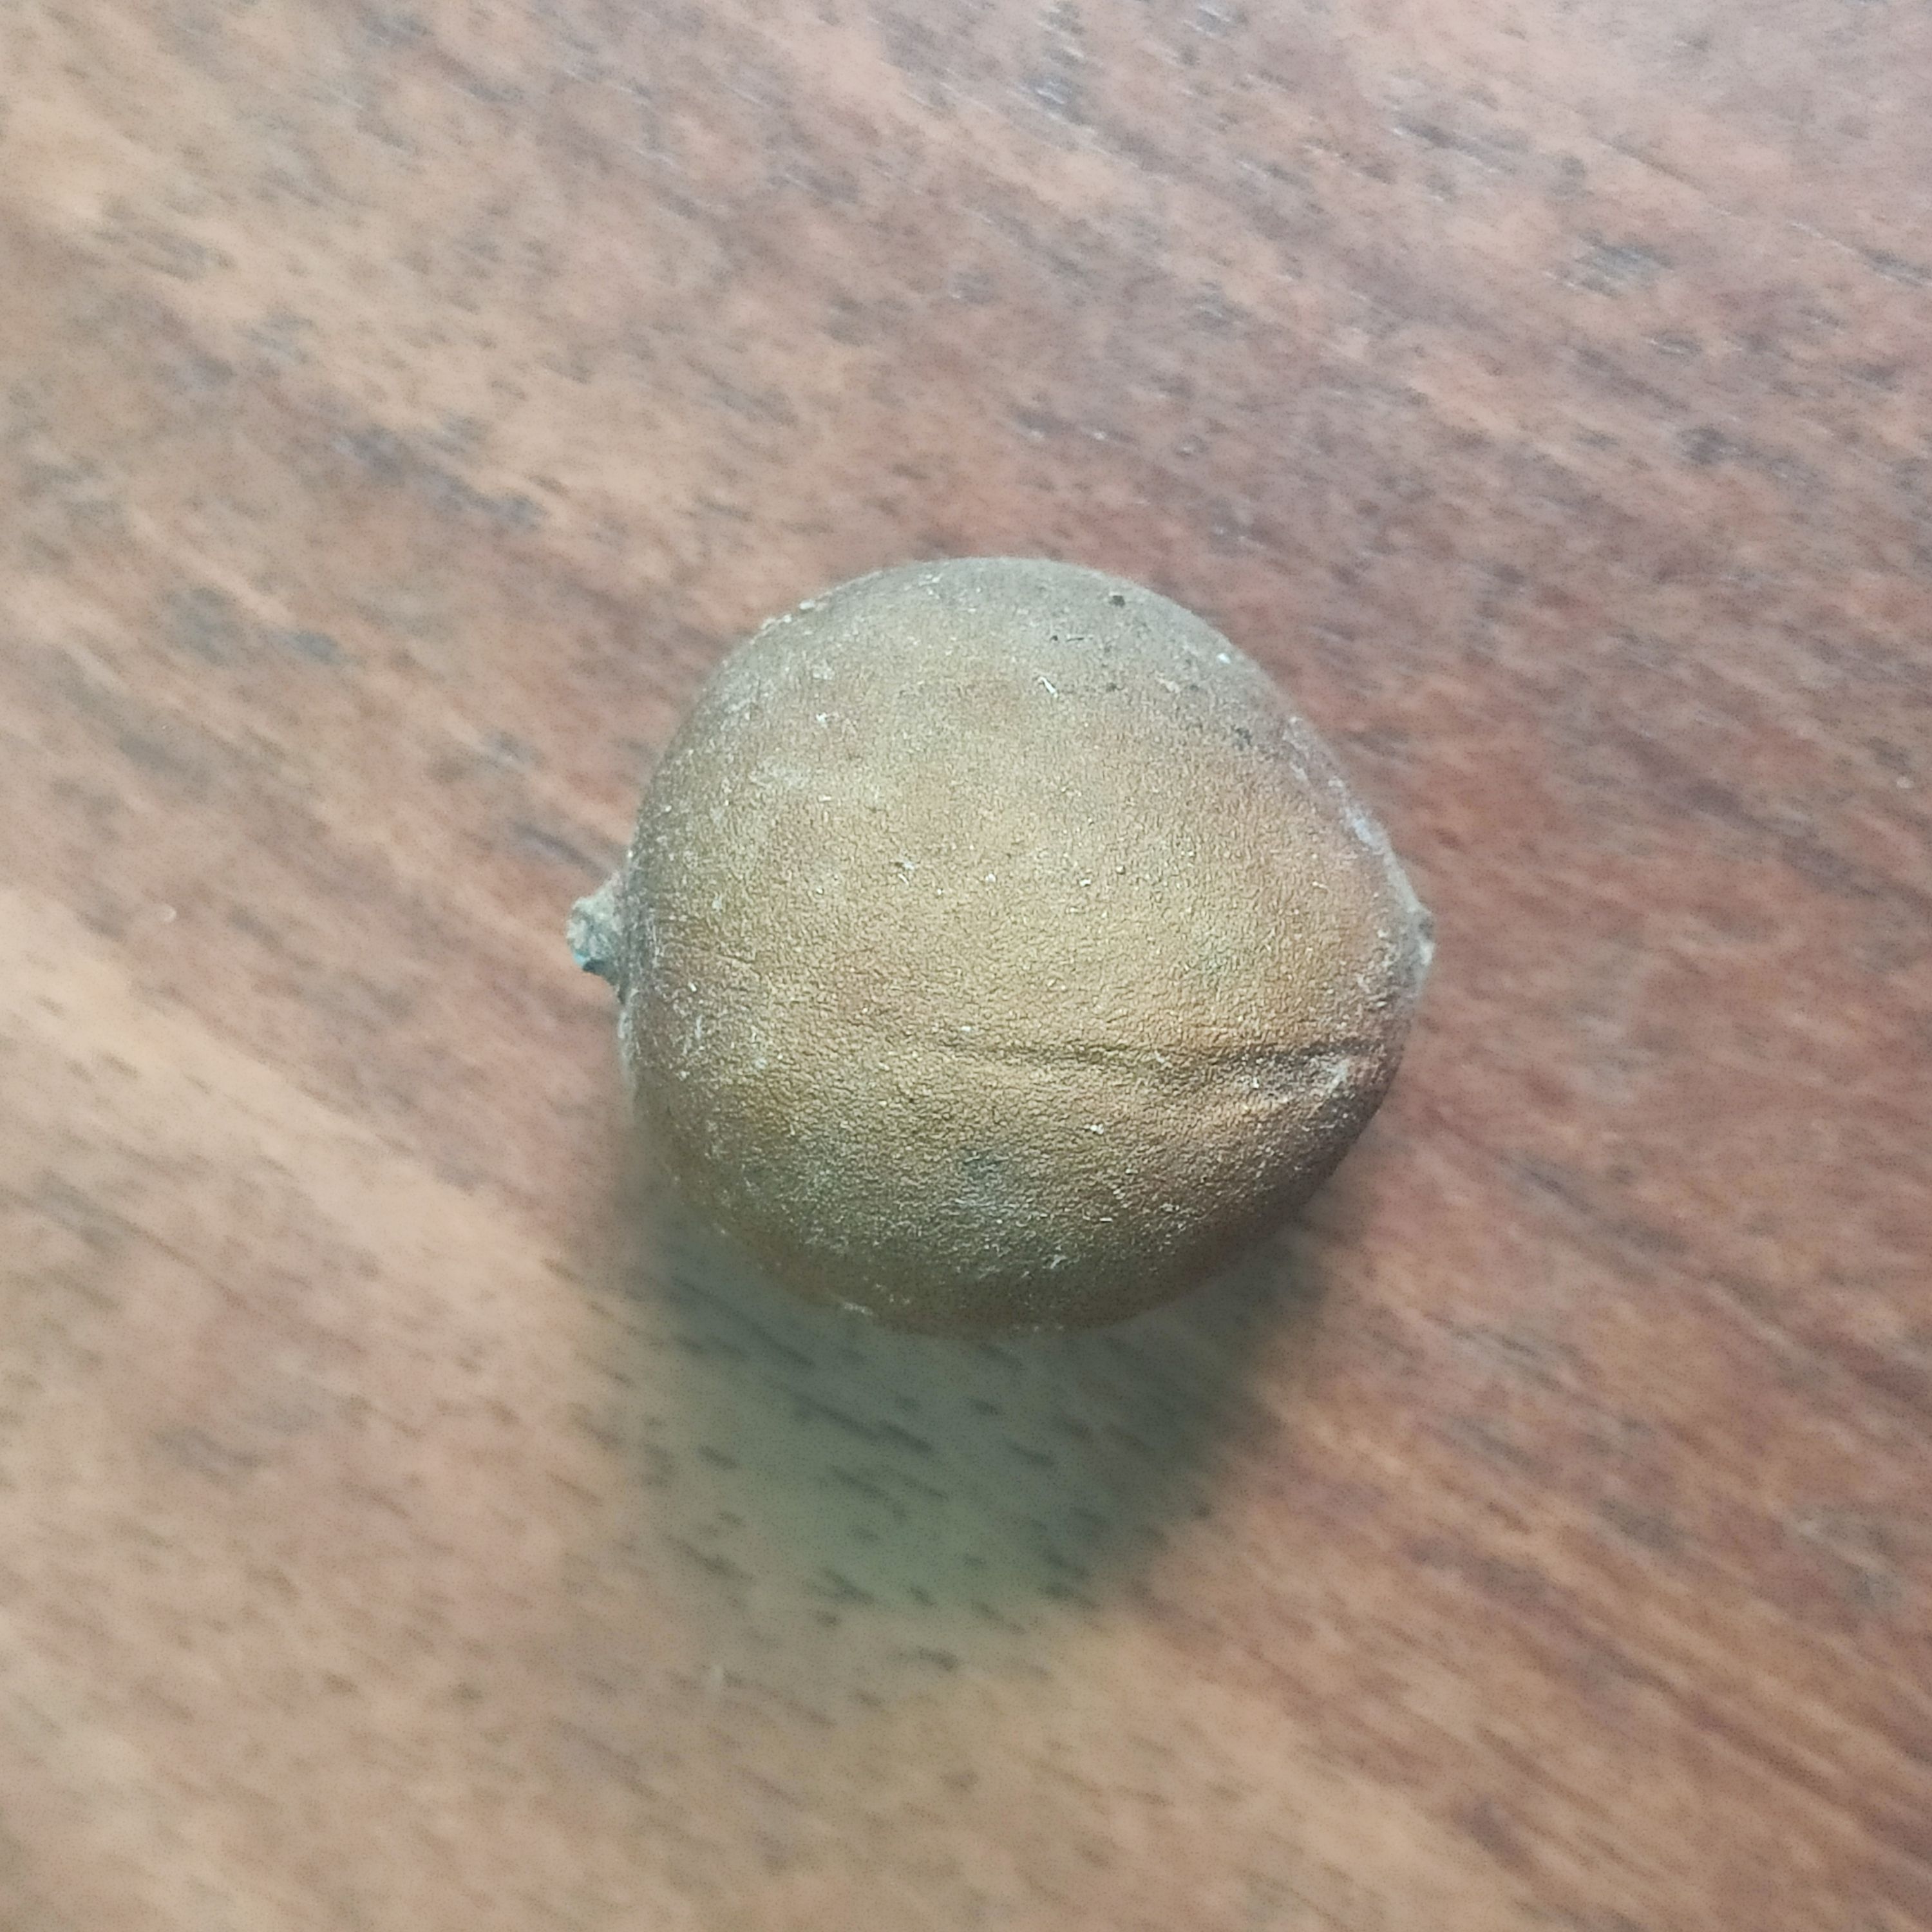
Fruit: burmese-grape
Grade: 3rd-grade